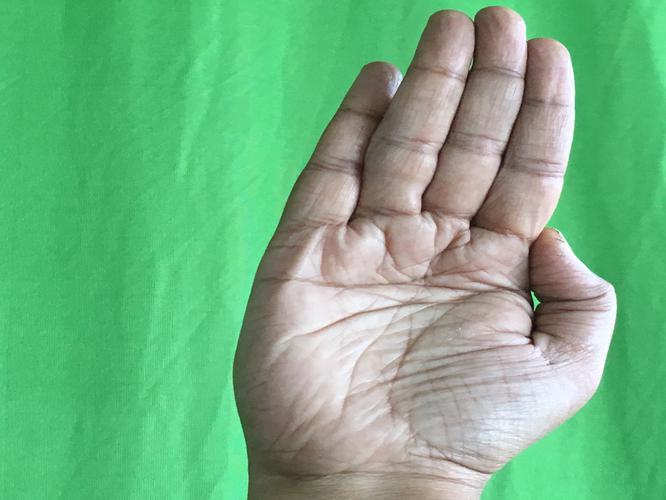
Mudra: Pathaka
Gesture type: single_hand